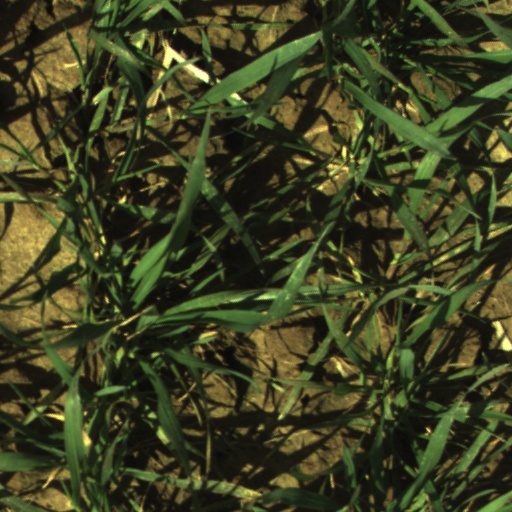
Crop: wheat